A Poor Relation

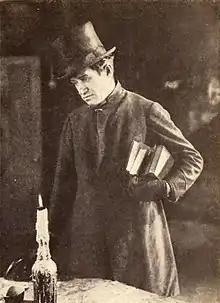
Will Rogers in "A Poor Relation"

A Poor Relation is a 1921 American silent comedy film directed by Clarence G. Badger and written by Bernard McConville. It is based on the play "A Poor Relation" by Edward E. Kidder. The film stars Will Rogers, Sylvia Breamer, Wallace MacDonald, Sidney Ainsworth, George B. Williams, and Molly Malone. The film was released in December 1921, by Goldwyn Pictures.